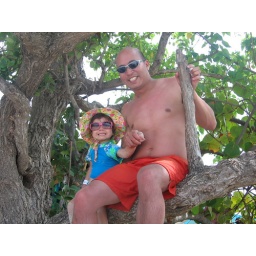
sitting in a tree at Coki Beach, St. Thomas